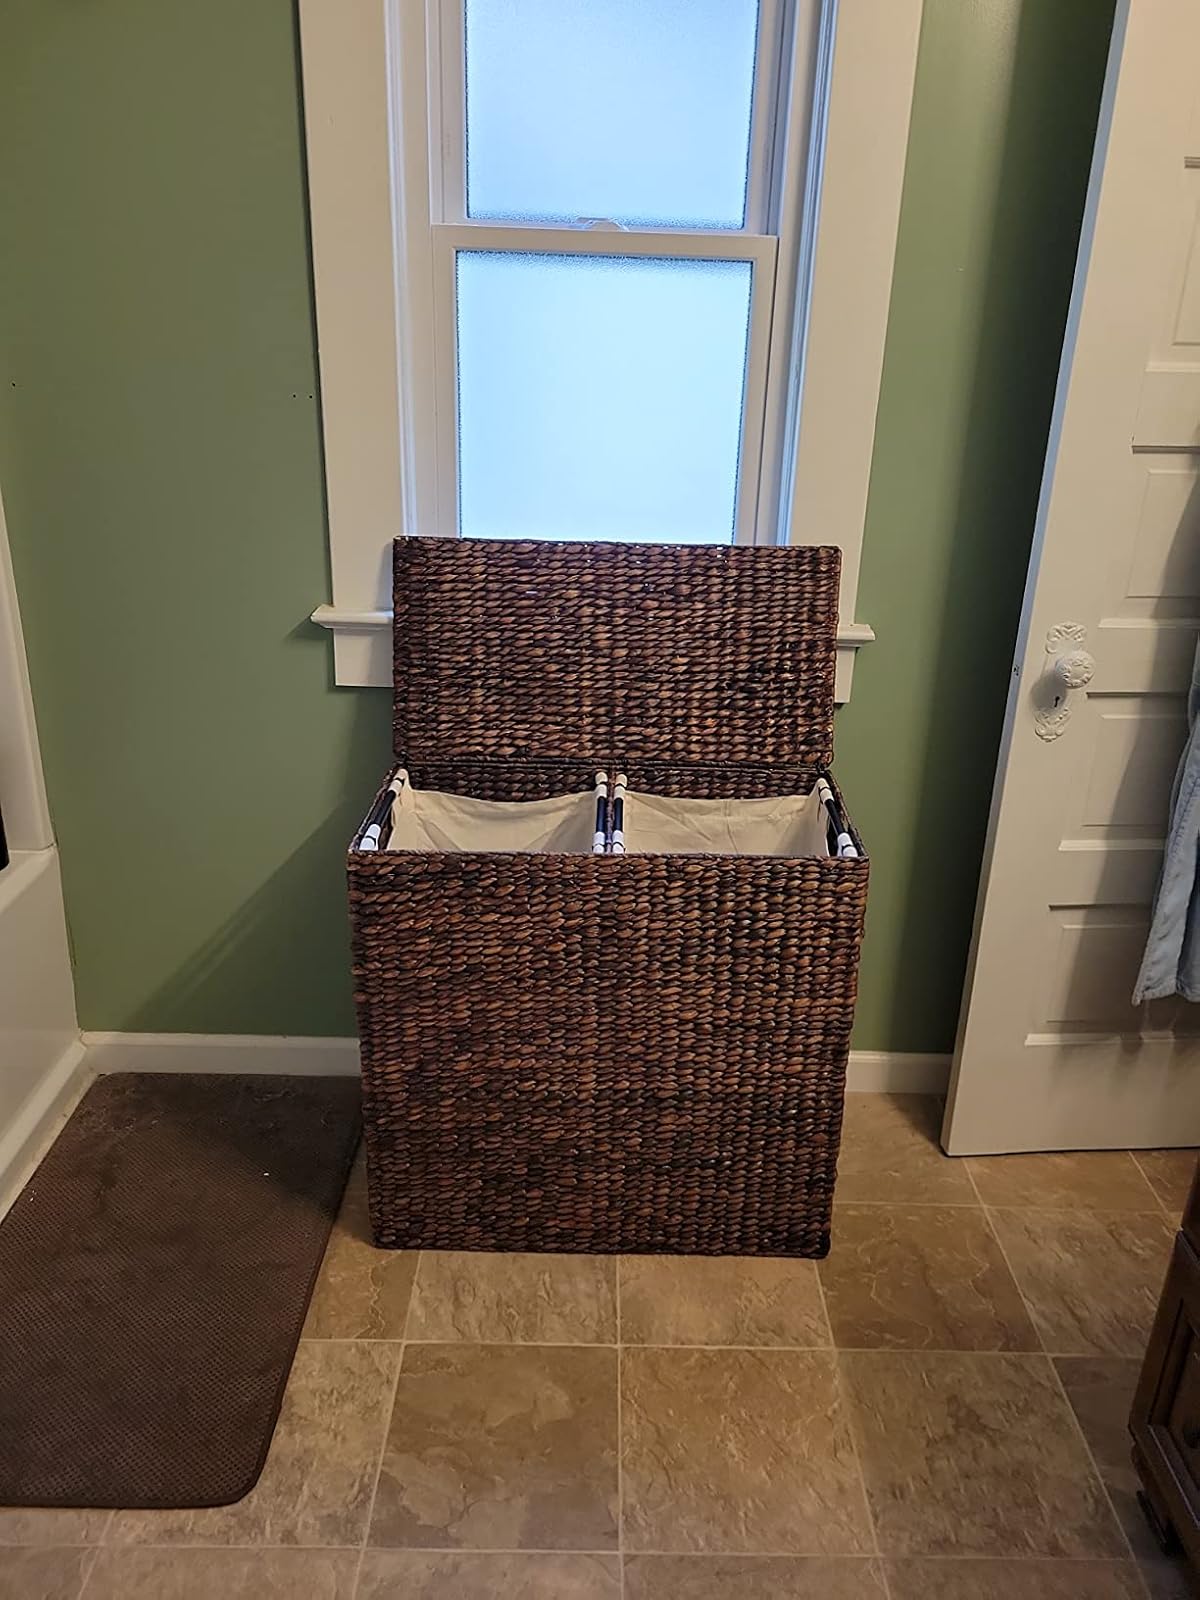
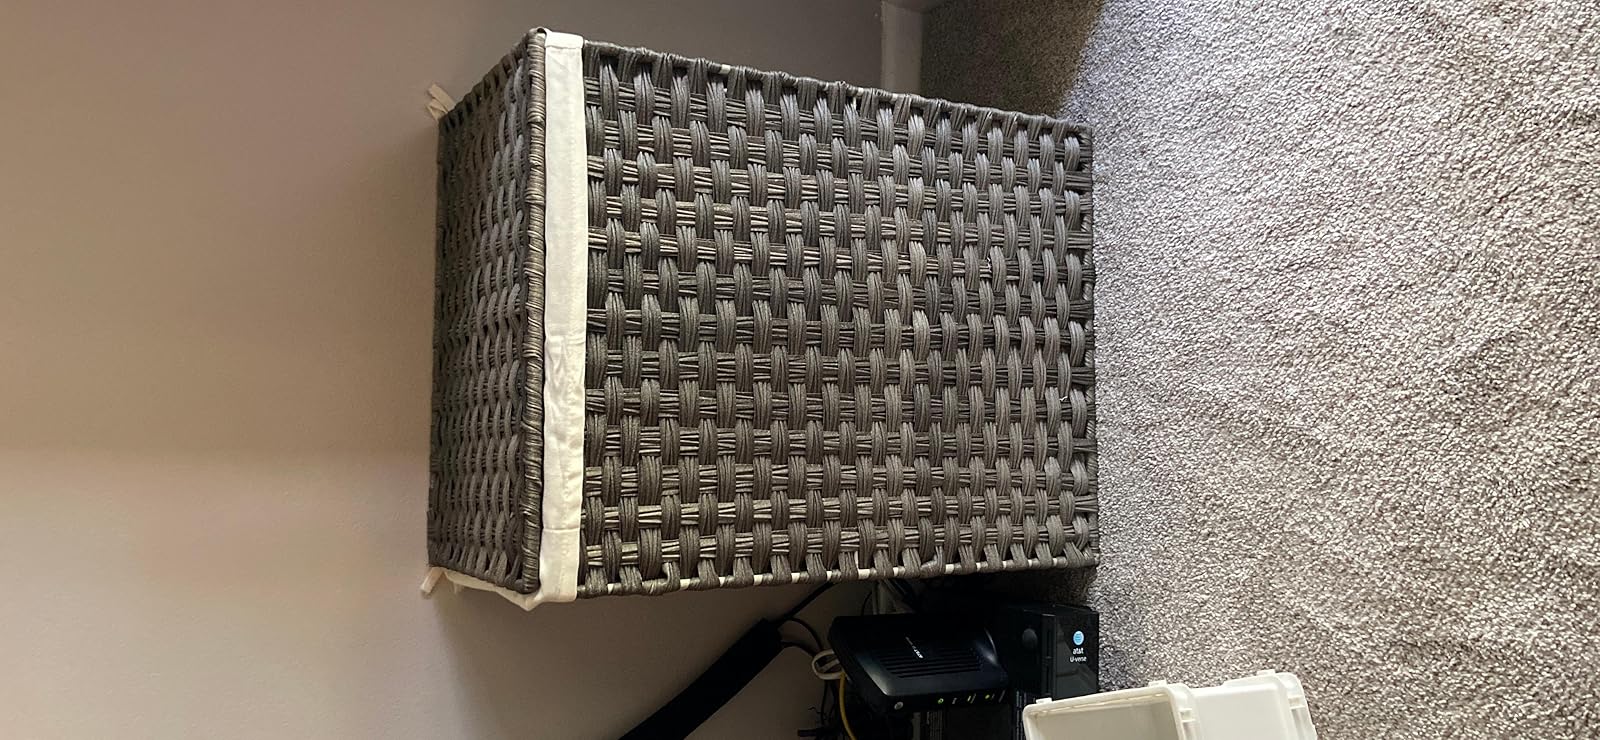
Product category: items_hamper
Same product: no